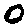
Label: 0